Fort Wayne, Indiana

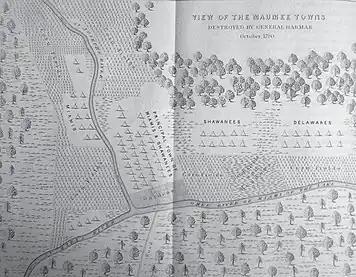
An illustrated 1789 map of Kekionga

This area here on the river confluence was occupied by successive cultures of indigenous peoples for as long as 10,000 years. The Miami tribe would eventually establish its settlement of Kekionga at this confluence of the Maumee, St. Joseph, and St. Marys rivers in the late stages of the Beaver Wars in the 1690s. It was the capital of the Miami nation and related Algonquian tribes.